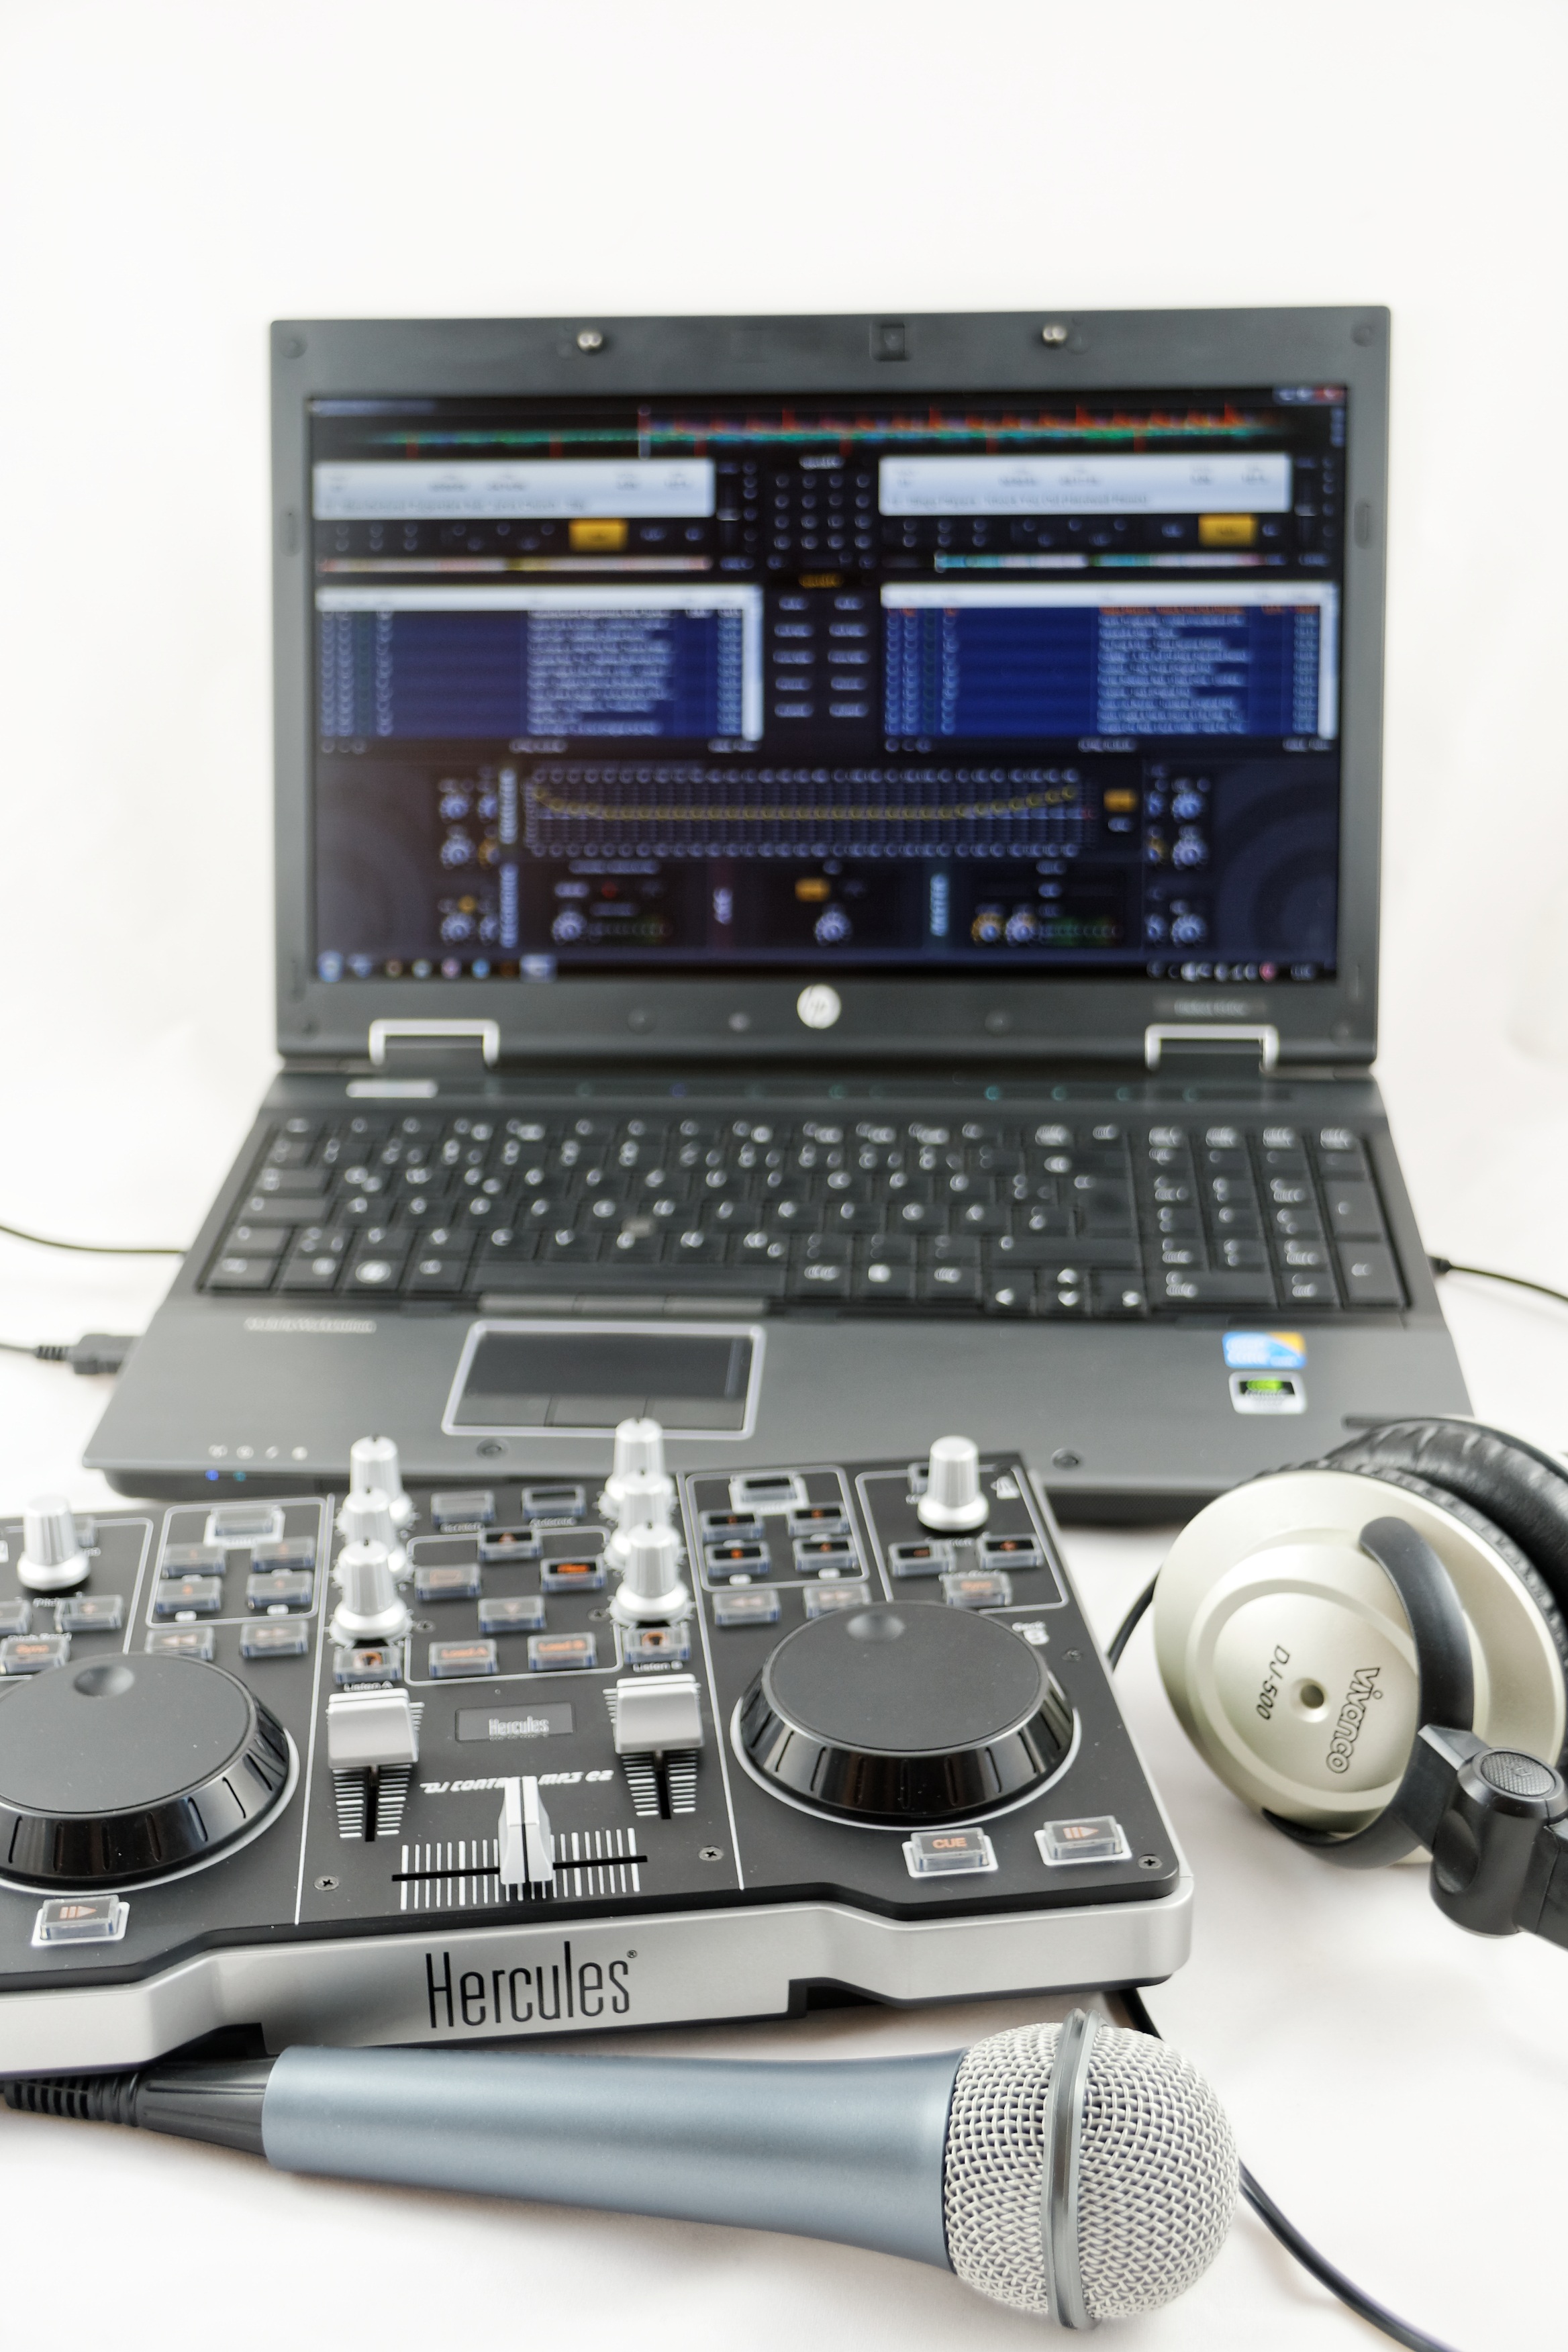
laptop, notebook, computer, music, technology, equipment, microphone, set, dj, device, product, electronics, audio, headphones, mixer, hp, hercules, software, multimedia, entertainment, program, mp3, technical device, electronic device, computer hardware, vivanco, hewlett packard, lap top